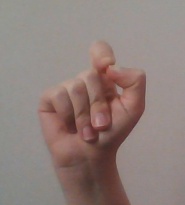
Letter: fa